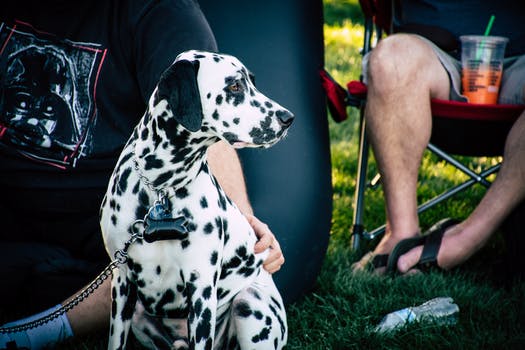
Label: No Watermark